Breton costume

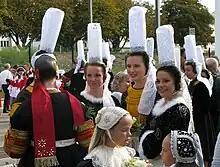
Breton women and girls wearing headdresses during a festival

Everyday versions are less varied, although some are decorated according to profession or location. The women wear long dresses with white aprons, lace collars with lace headdresses. And men wear a white shirt with black trousers along with a close-fitting vest. The distinctive Breton costume is deeply associated with their culture. In the early 20th century there were said to be nearly 800 different types of the Breton lace headdress.